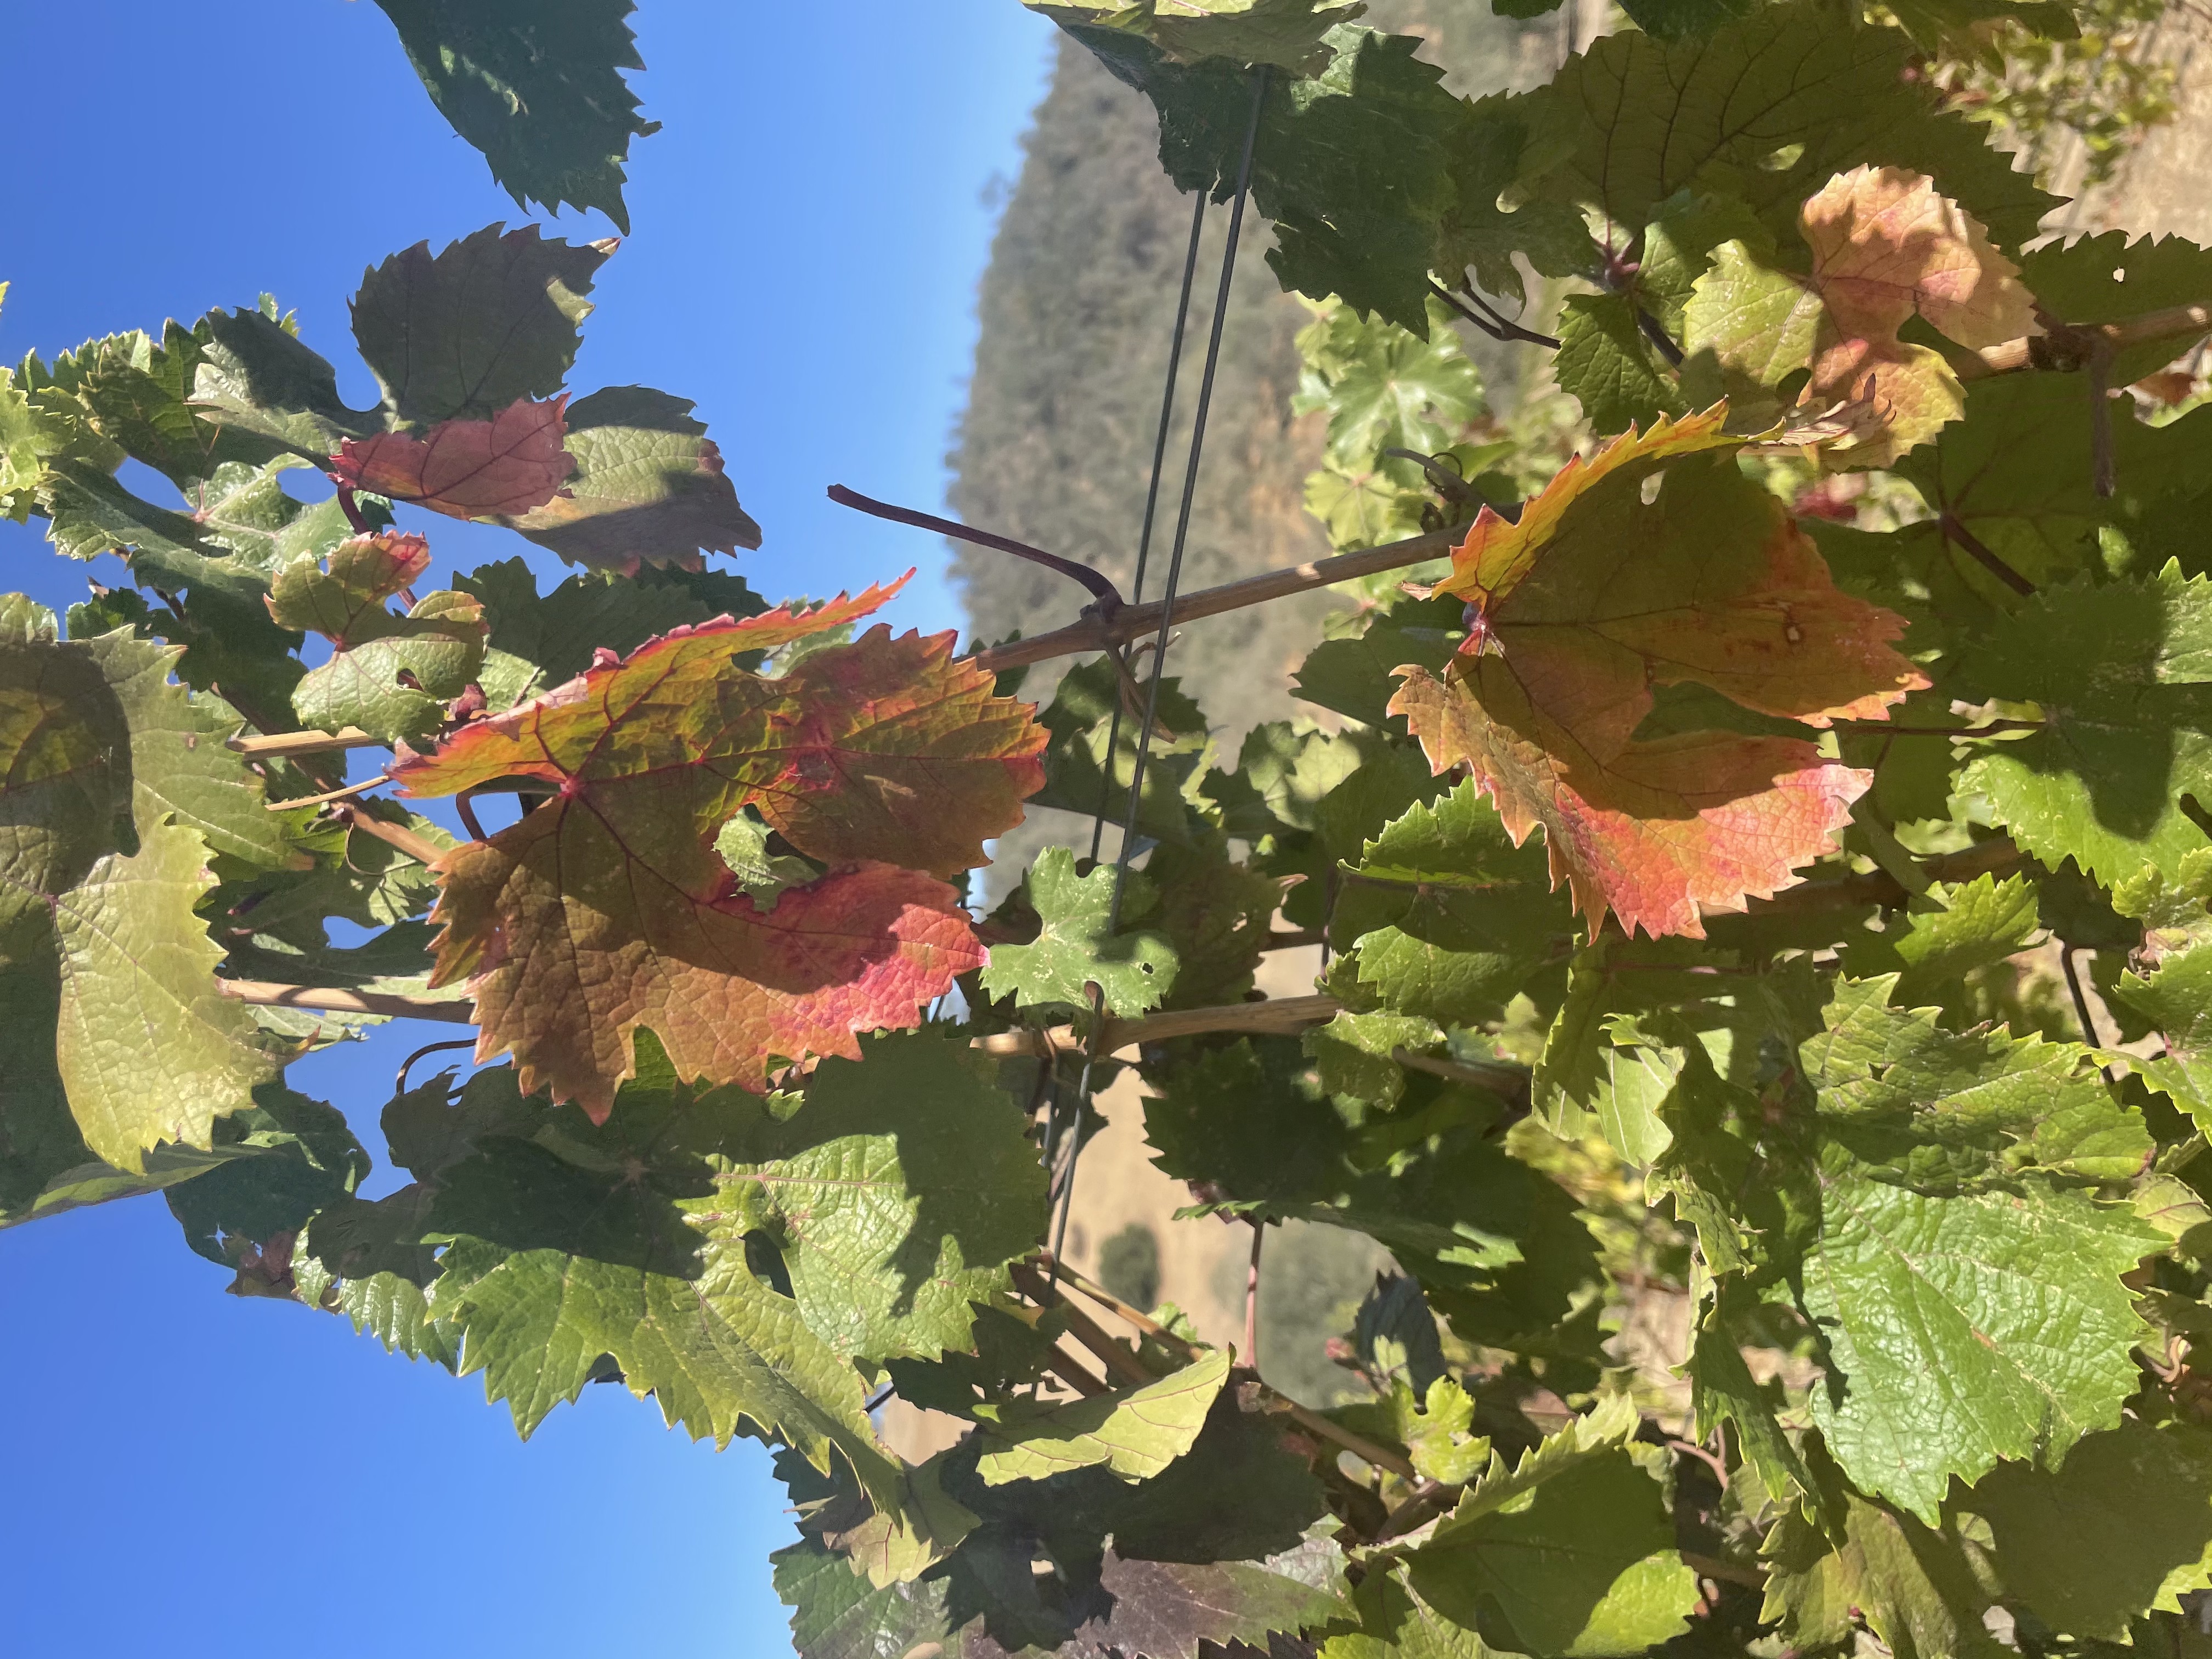
Label: Other Red